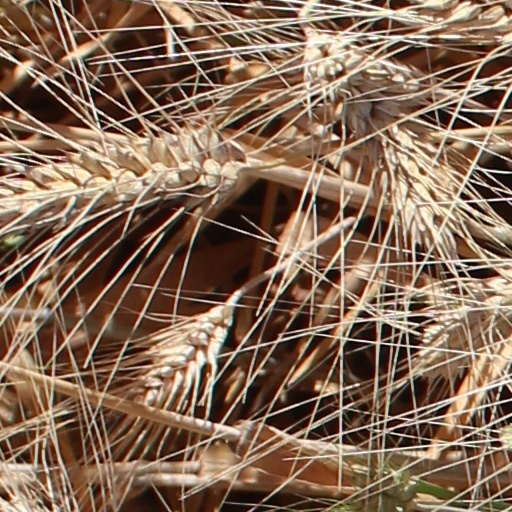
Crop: wheat